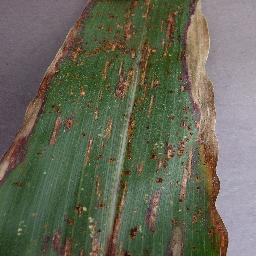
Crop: corn
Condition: (maize)_northern_blight